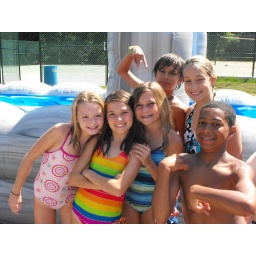
Not sure who the boys were... but, the ladies were in line for the water slide.